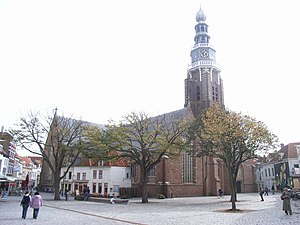
Vlissingen / Født i Vlissingen
Vlissingen er en kommune og havneby, beliggende på halvøen Walcheren i den sydlige provins Zeeland i Nederlandene. Byen havde den 1 april 2016 44.417 indbyggere.